Bartolomeo Gradenigo

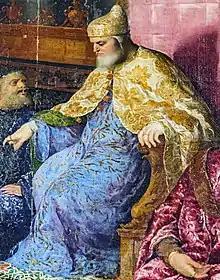
Bartolomeo Gradenigo by Paris Bordone

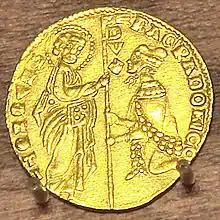
Gold coin of Bartolomeo Gradenigo: the Doge kneeling in front of Saint Marc.

Bartolomeo Gradenigo (1263 – 28 December 1342) was the 53rd Doge of Venice from 7 November 1339 until his death on 28 December 1342.